Labour Party (Ireland)

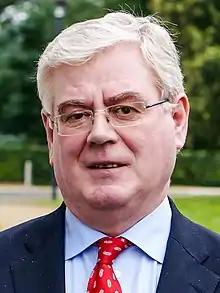
Eamon Gilmore led the party for seven years between 2007 and 2014

Despite efforts in the 1930s to sternly downplay the idea of Communist influence over the party, by the 1940s internal conflict and complementary allegations of communist infiltration caused a split in the Labour Party and the Irish Congress of Trade Unions. Tensions peaked in 1941 when party founder Jim Larkin and a number of his supporters were re-admitted to the party and subsequently accused of "taking over" Labour branches in Dublin. In response William X. O'Brien left with six TDs in 1944, founding the National Labour Party, whose leader was James Everett. O'Brien also withdrew the ITGWU from the Irish Trades Unions Congress and set up his own congress. The split damaged the Labour movement in the 1944 general election. The ITGWU attacked "Larkinite and Communist Party elements" which it claimed had taken over the Labour Party. The split and the anti-communist assault put Labour on the defensive. It launched its own inquiry into communist involvement, which resulted in the expulsion of six members. Alfred O'Rahilly in "The Communist Front and the Attack on Irish Labour" widened the assault to include the influence of British-based unions and communists in the ITUC. The National Labour Party juxtaposed itself against this by emphasising its commitment to Catholic Social Teaching. However, Labour also continued to emphasise its anti-communist credentials. Only after Larkin's death in 1947 could an attempt at unity be made.